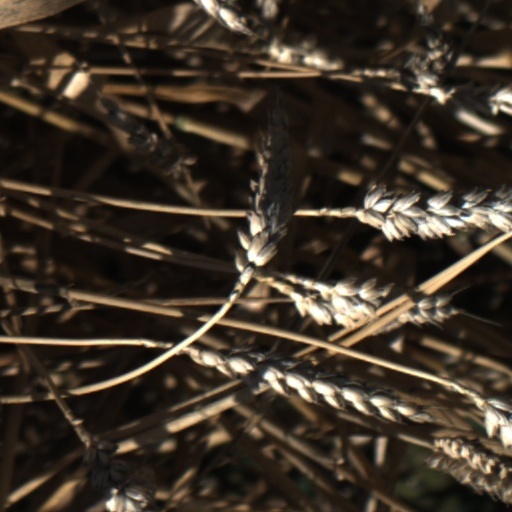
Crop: wheat